Syrian churches of Kerala

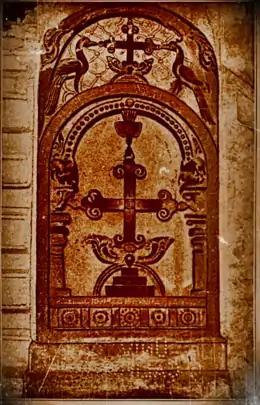
A Saint Thomas Christian cross at Kottayam Knanaya Valiya Pally

This article lists the various old and ancient churches that exist among the Saint Thomas Christians in Kerala.